Answer in natural language. Considering the relative positions, is irregular black plastic garbage to the left or right of Window? Choose between the following options: right or left
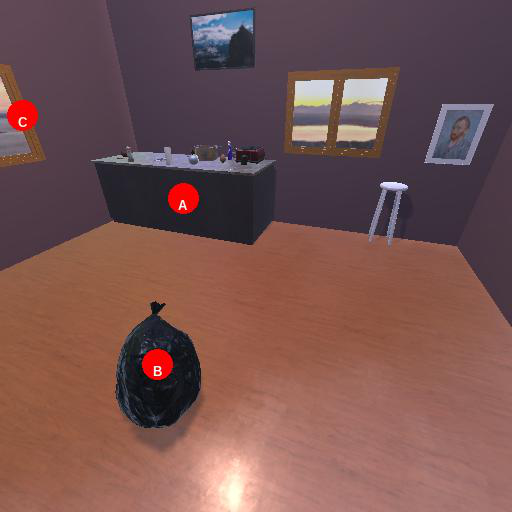
<answer>right</answer>